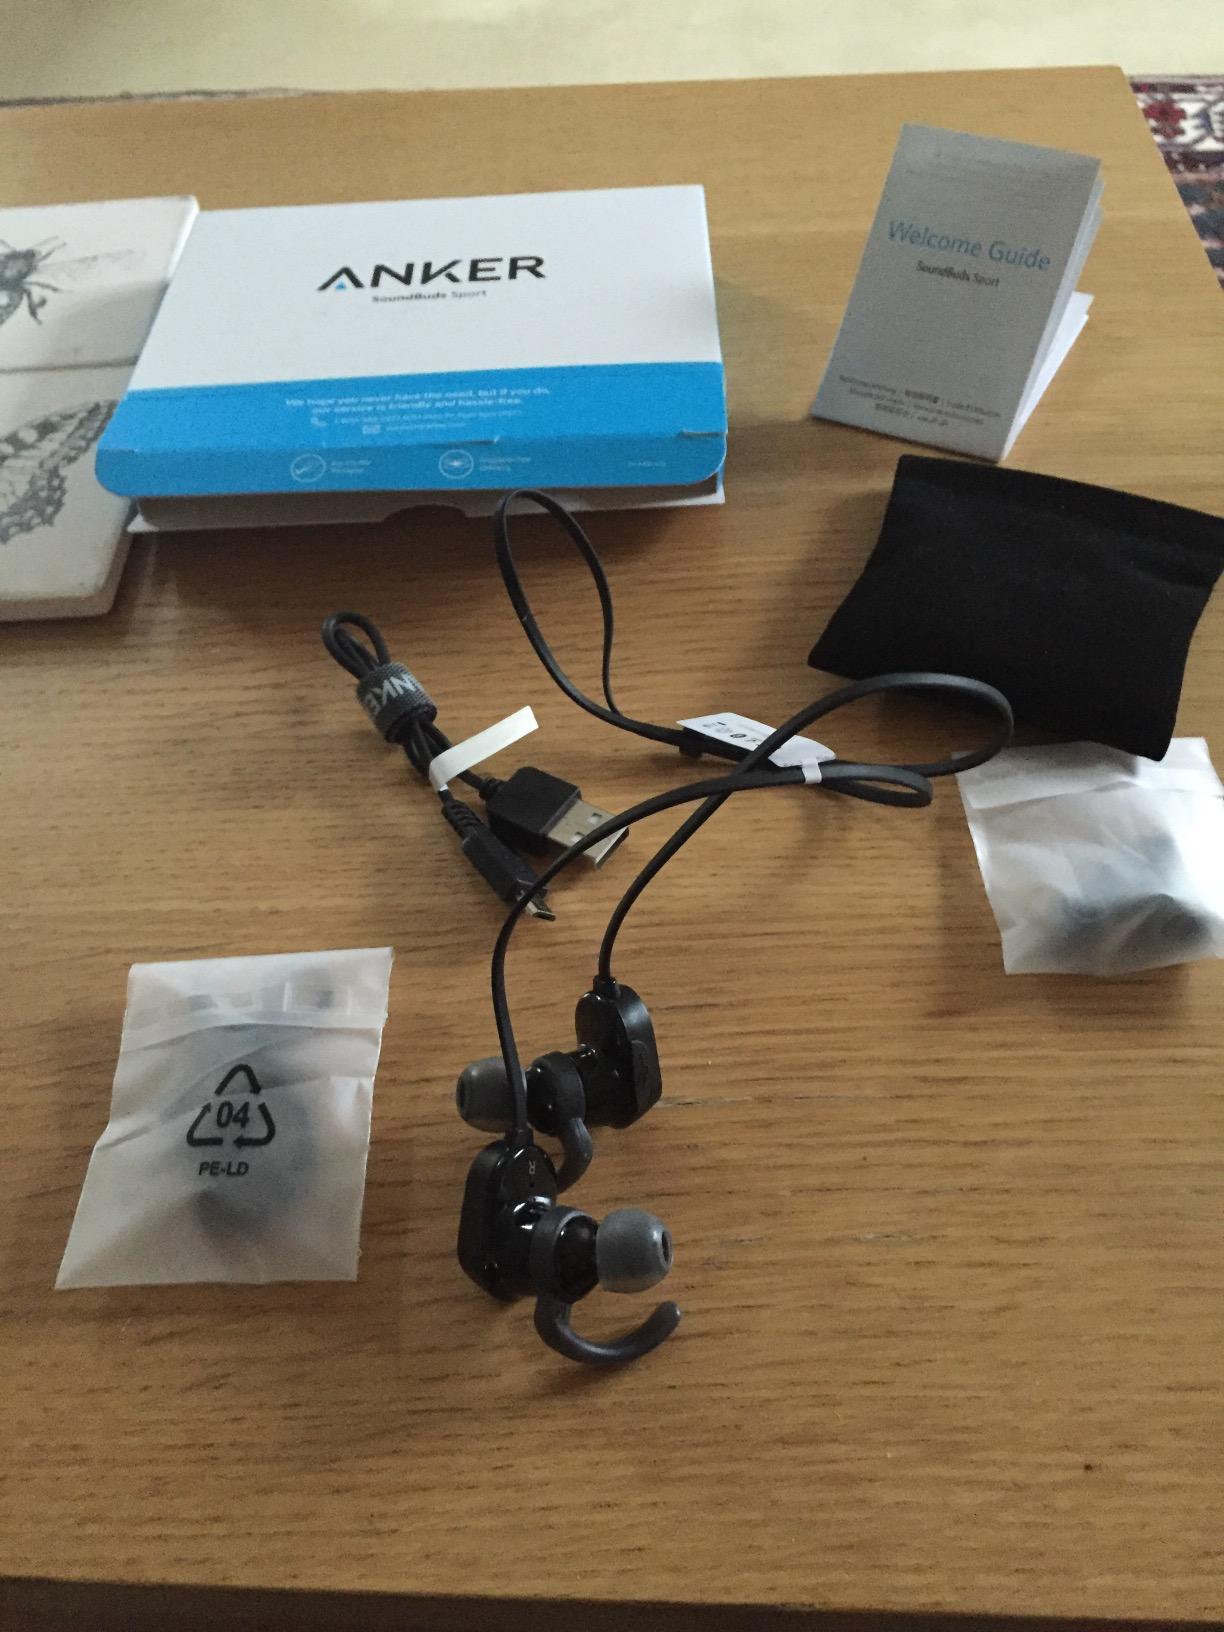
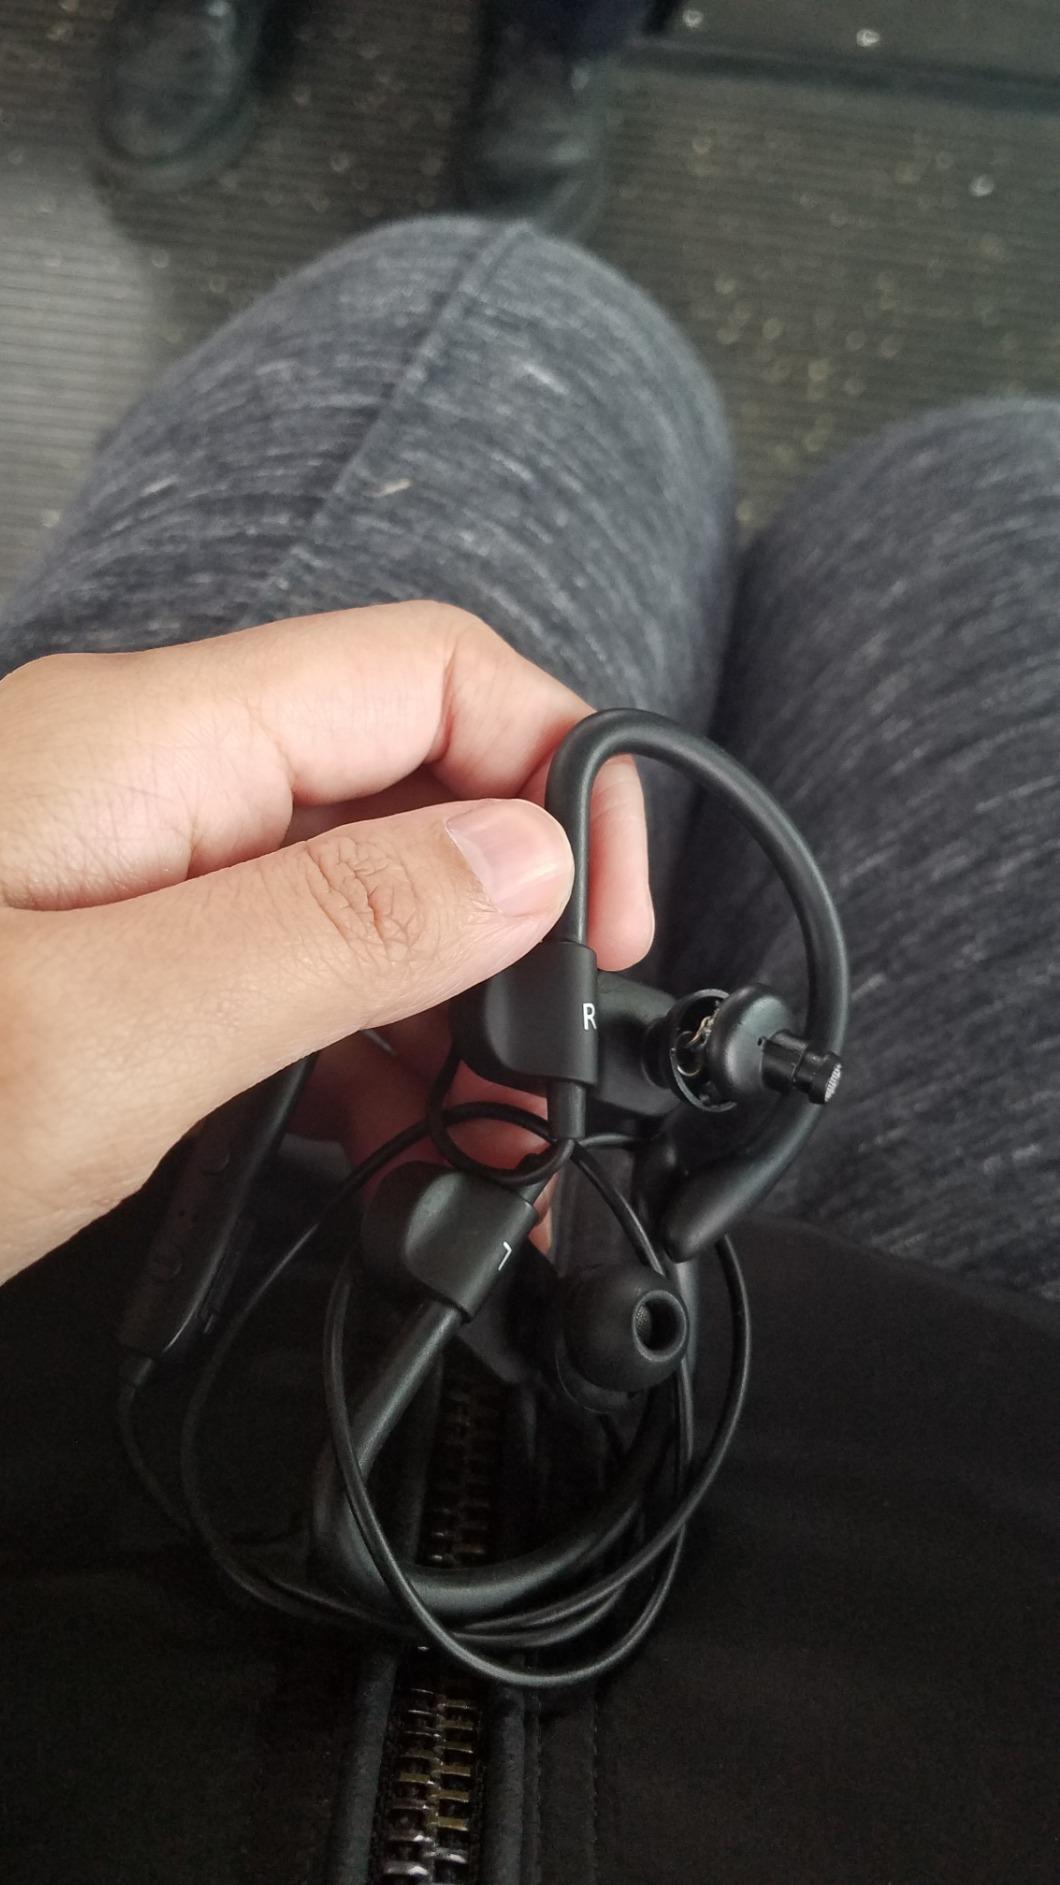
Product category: headphones
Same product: no